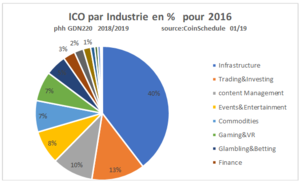
Source
Une initial coin offering est une méthode de levée de fonds fonctionnant via l’émission d’actifs numériques échangeables contre des cryptomonnaies durant la phase de démarrage d’un projet. Ces actifs, appelés « tokens », sont émis et échangés grâce à la technologie blockchain. Une security token offering est une ICO répondant à un cadre législatif et réglementaire, une ICO régulée.